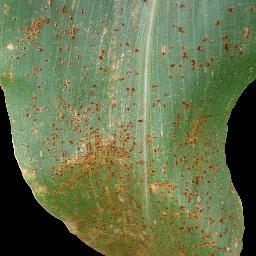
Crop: corn
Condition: (maize)_common_rust